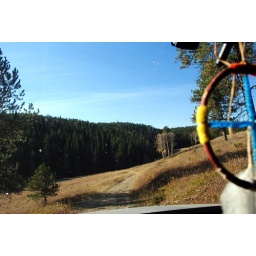
Lots of the roads back in the mountains are just tire tracks, but easy enough in dry conditions to drive on.